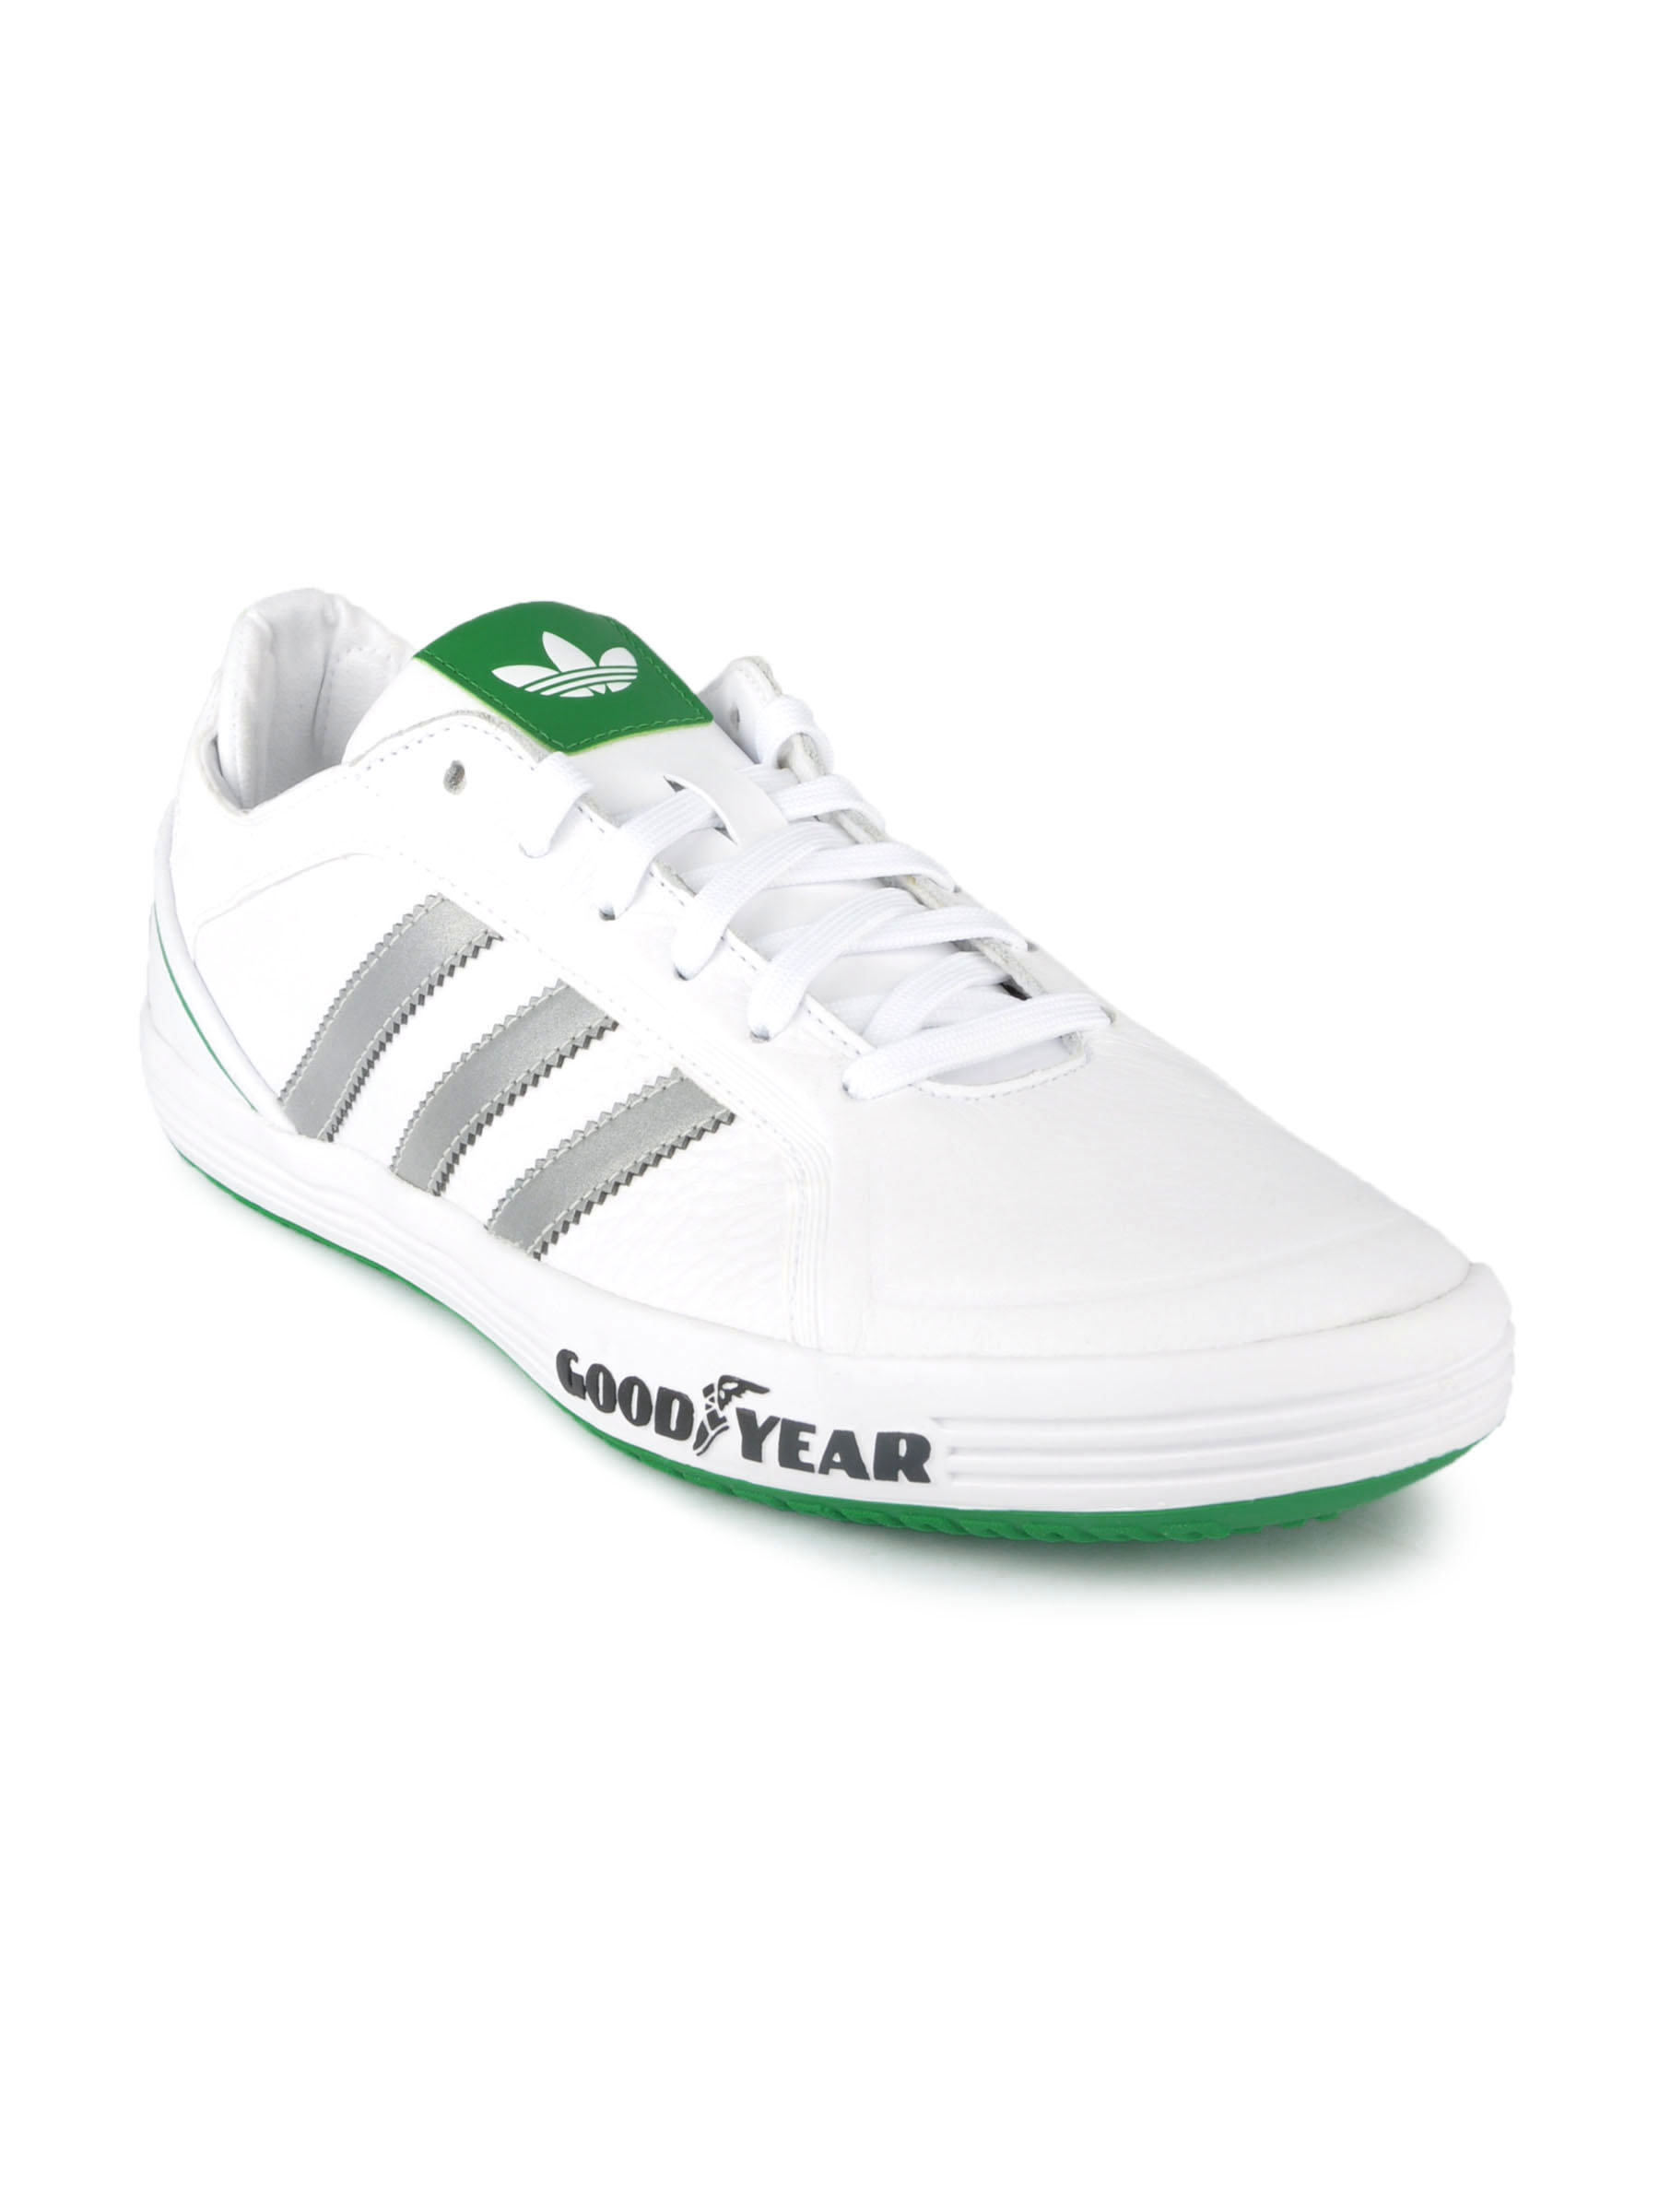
ADIDAS Originals Men Goodyear Driver Vulc White Casual Shoes
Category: Footwear / Shoes / Casual Shoes
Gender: Men
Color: White
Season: Fall 2011
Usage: Casual